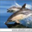
Label: dolphin